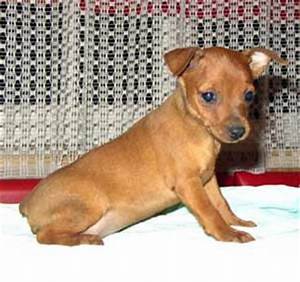
Label: dog